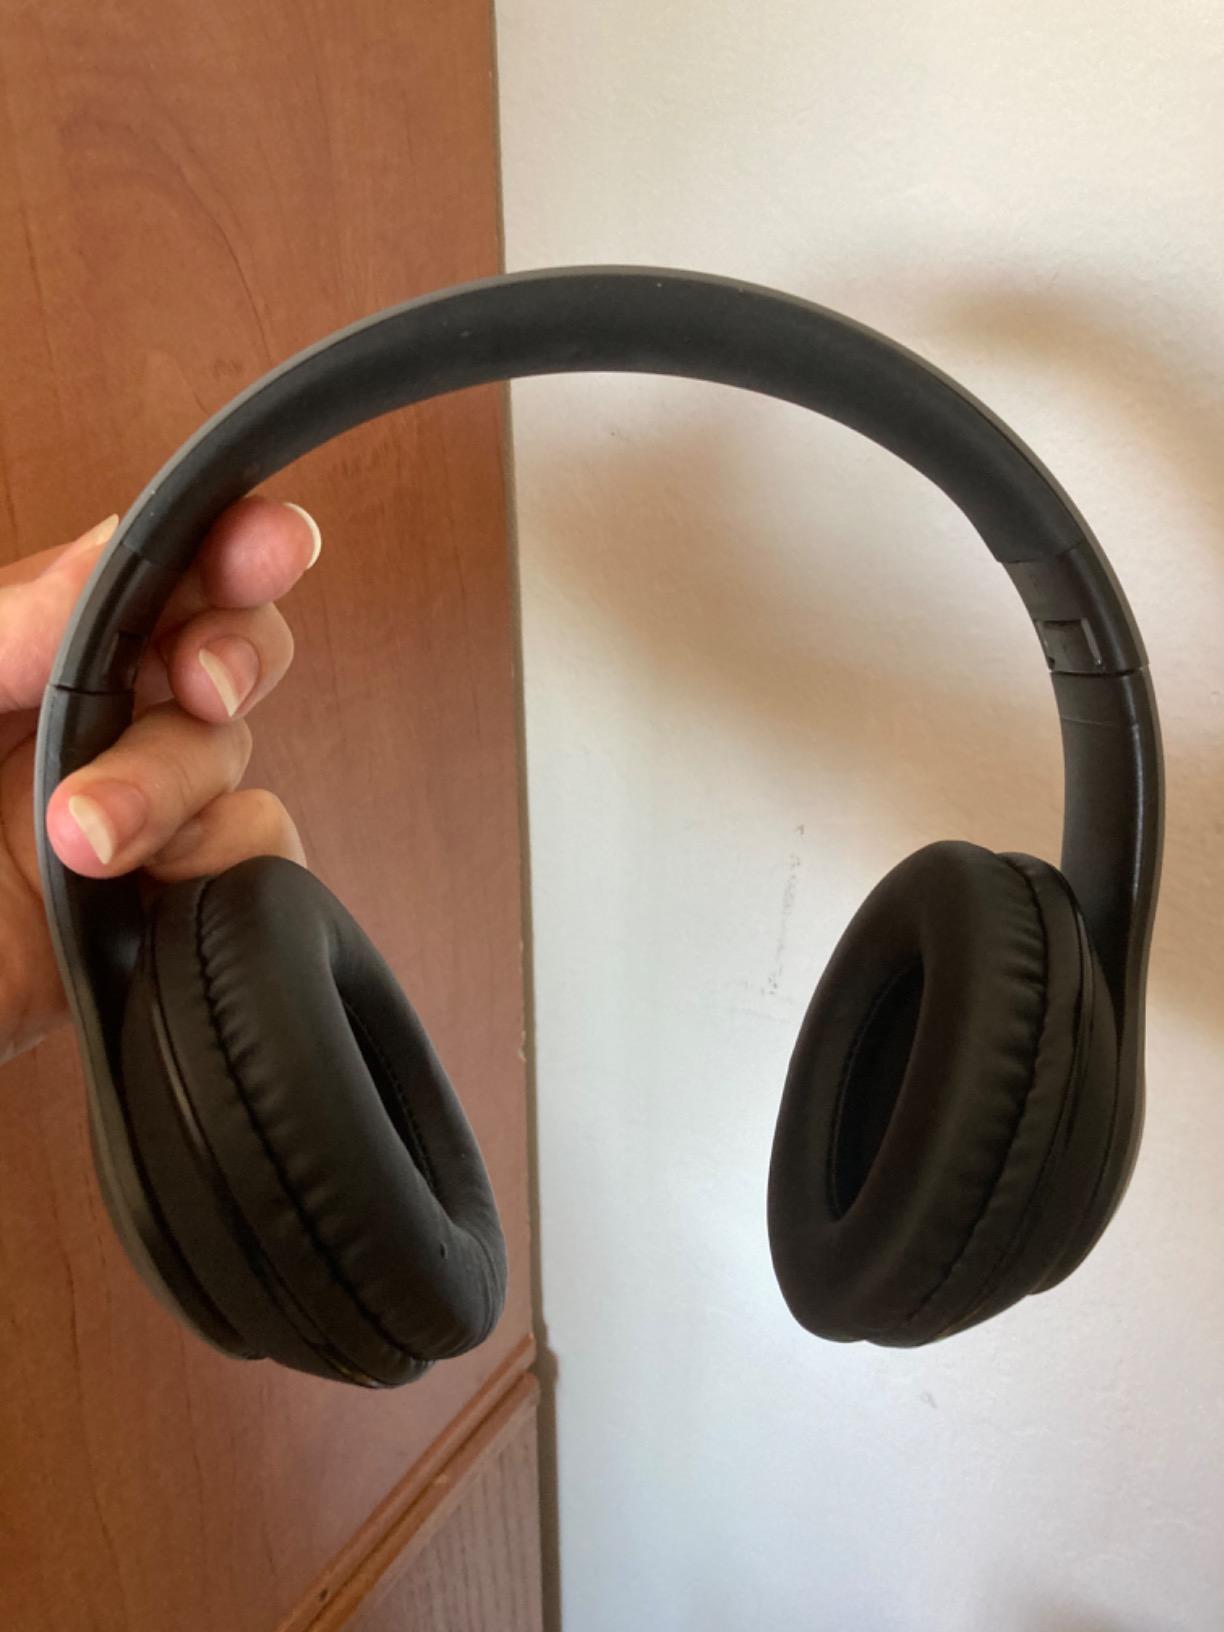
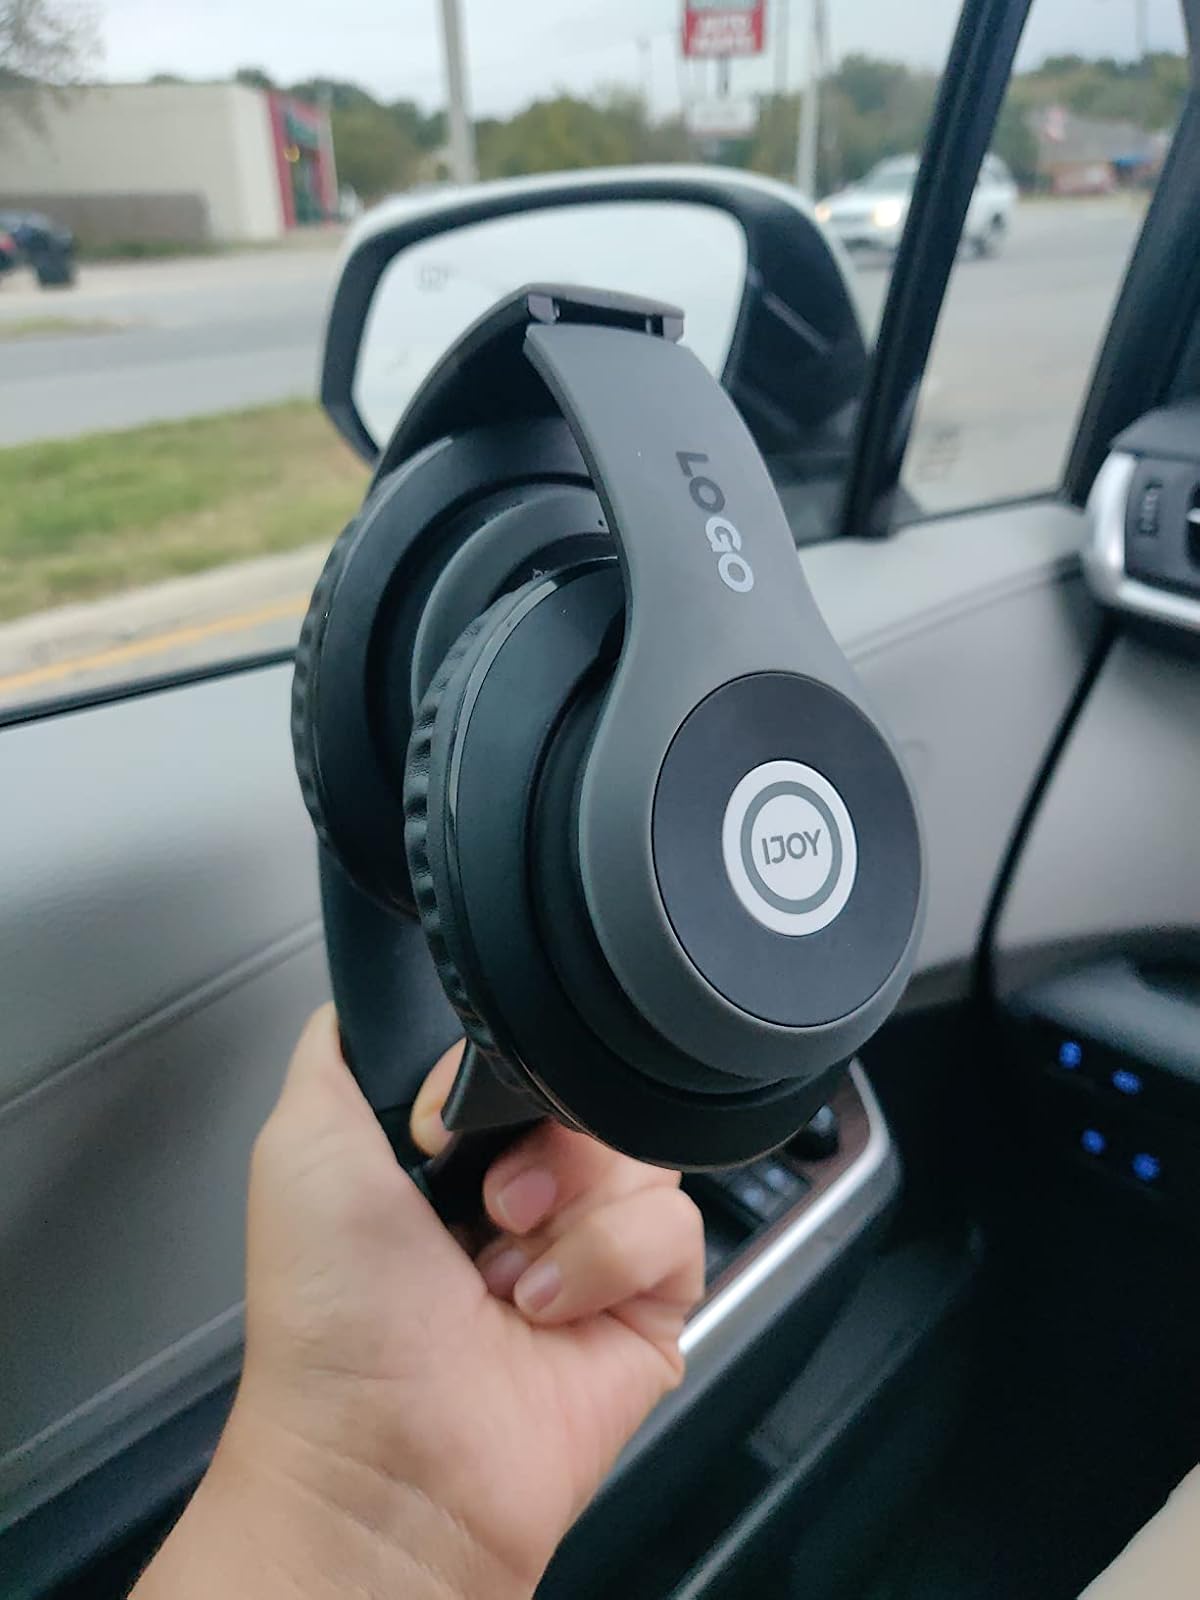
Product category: headphones
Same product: yes